Kento Sakuyama

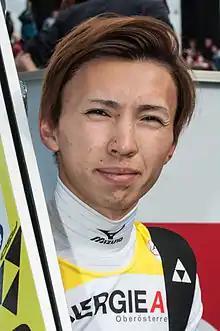

At the 2008 Junior World Ski Championships he finished fifth in the team competition, and at the 2009 Junior World Ski Championships he finished sixth in the team competition. He made his Continental Cup debut in December 2007, his best result being a tenth place from Zakopane in February 2009. He made his World Cup debut in January 2010 in Sapporo, collecting his first World Cup points with a 21st place.